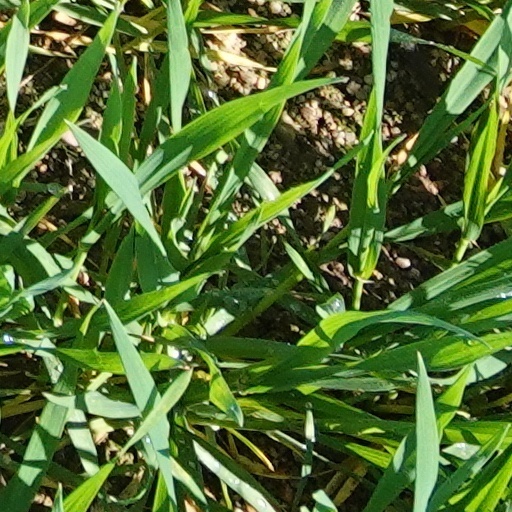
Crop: wheat